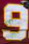
Number: 9